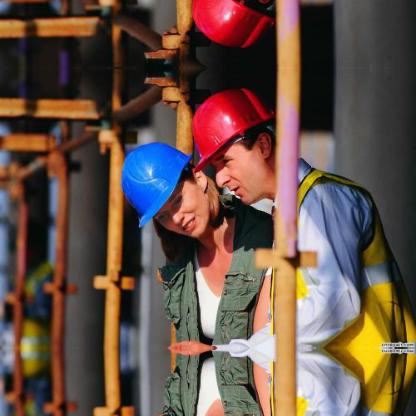
Objects in the image:
label: helmet
label: helmet
label: helmet